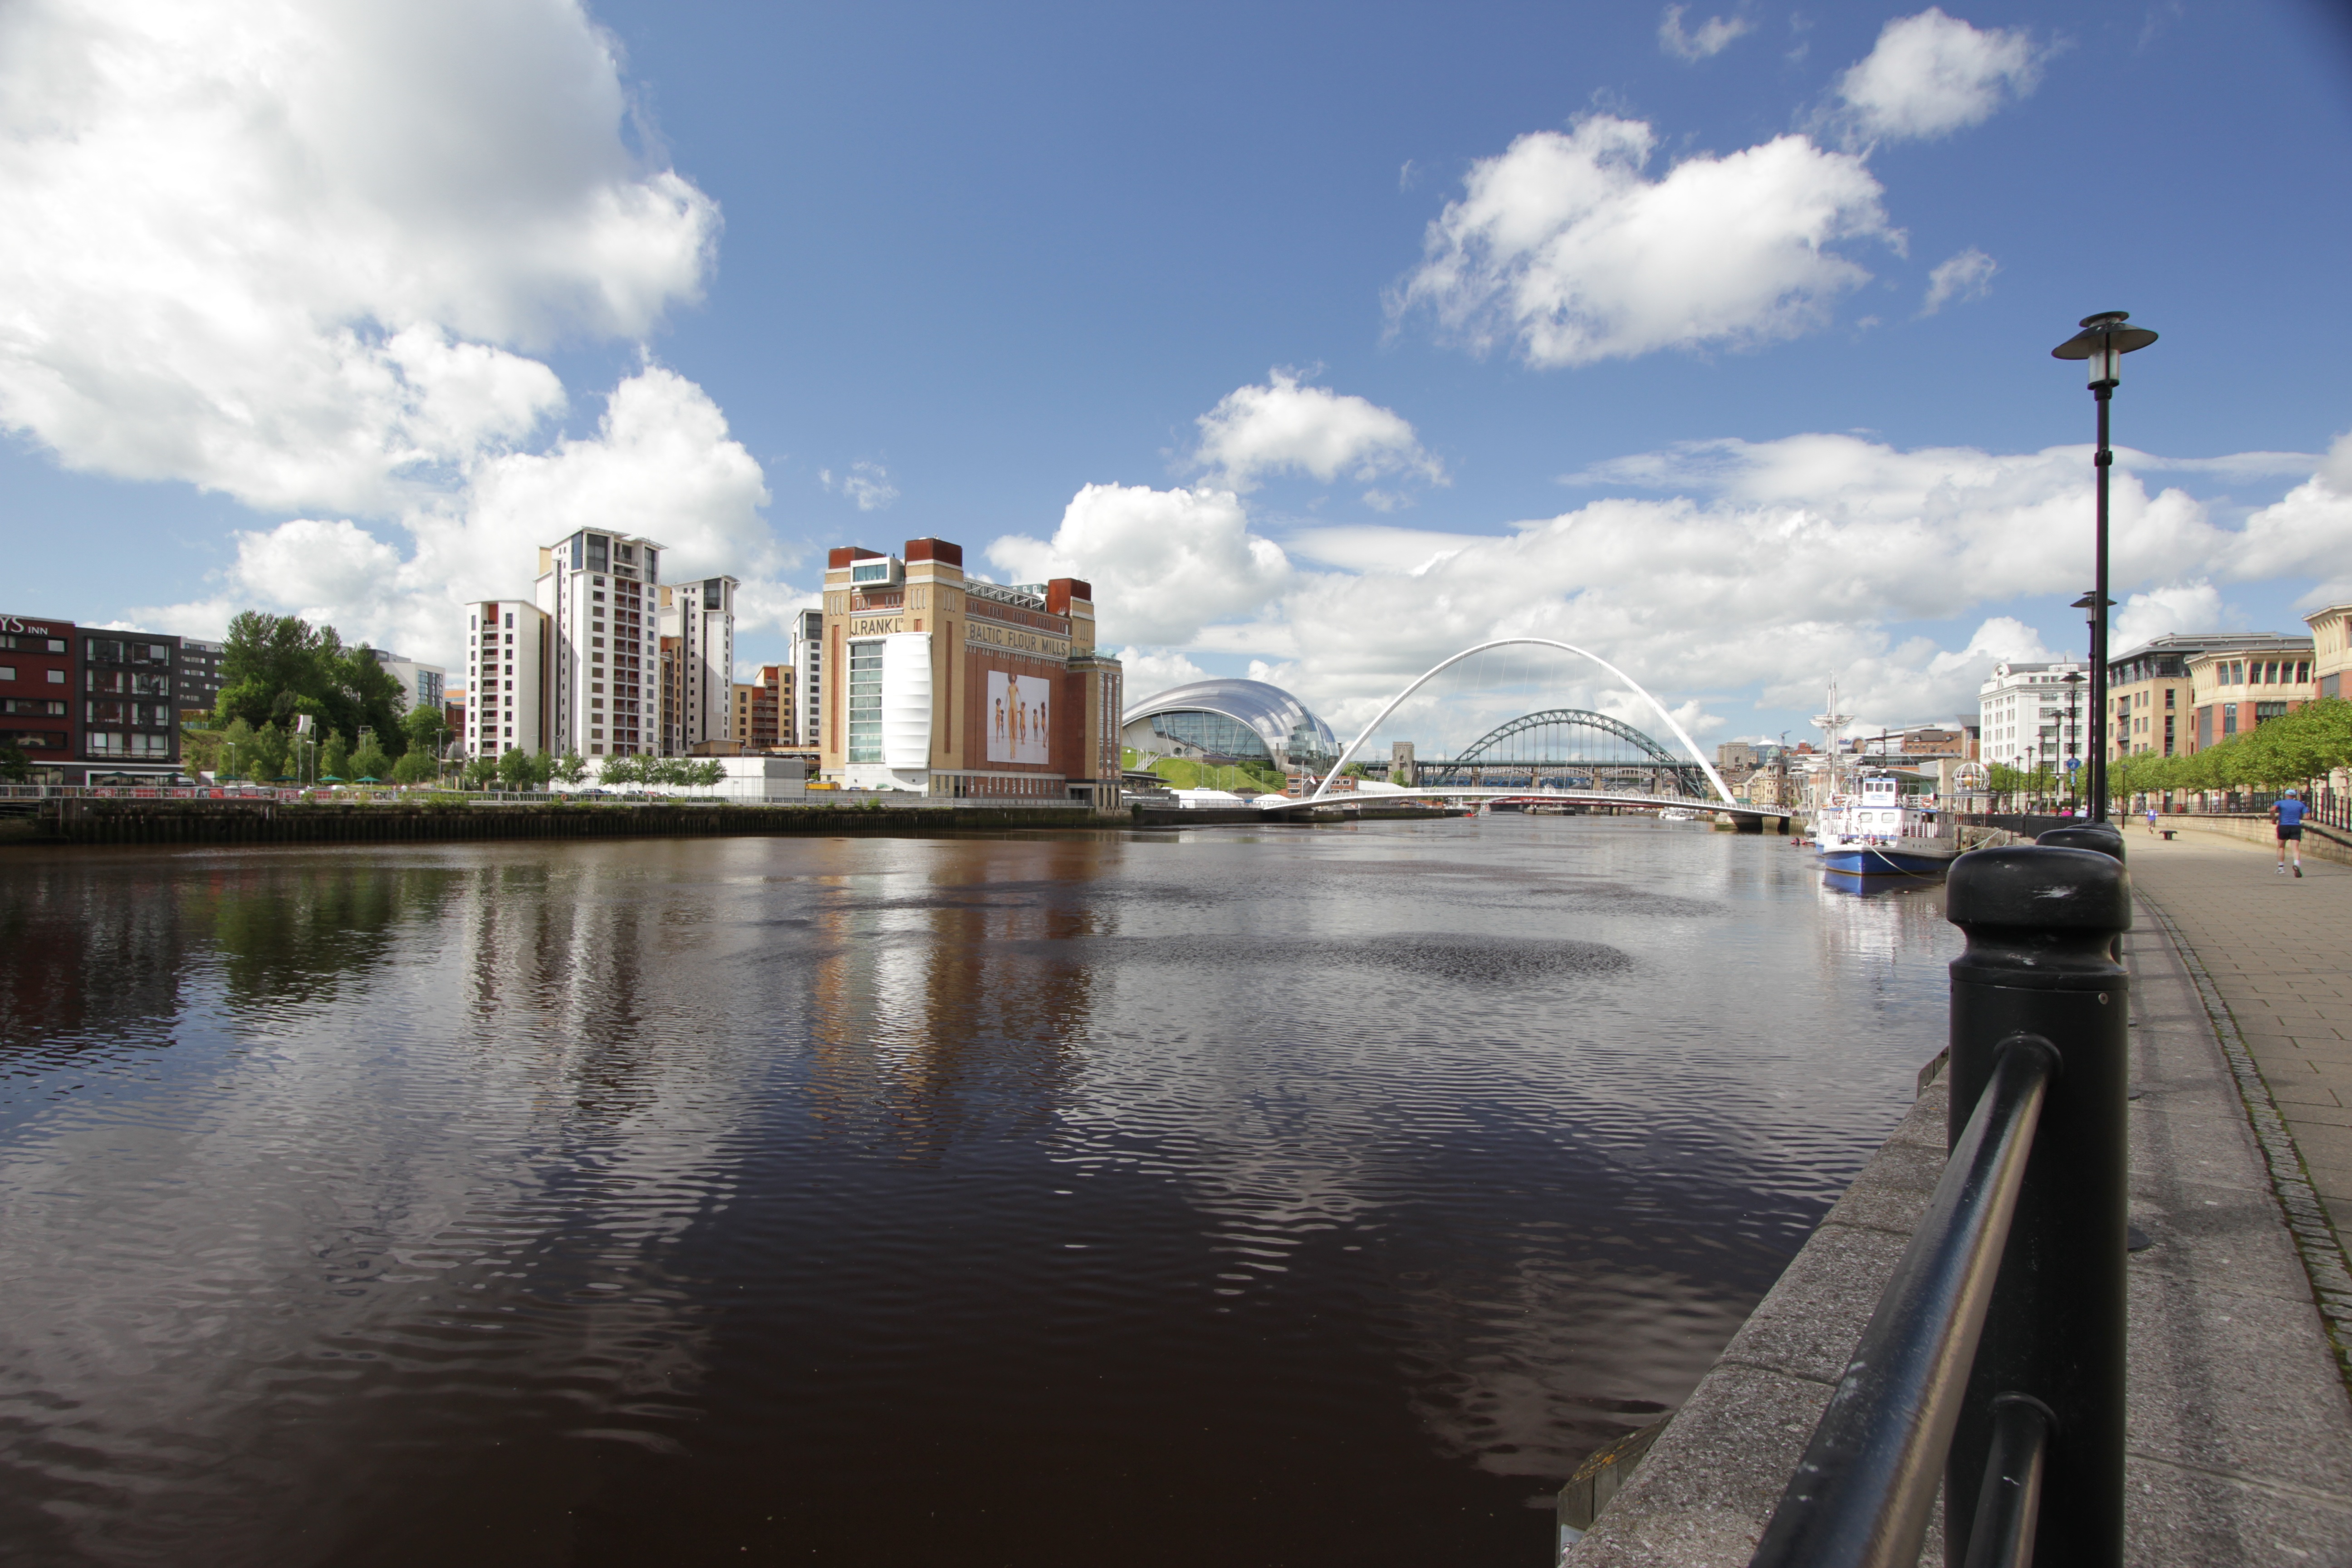
landscape, sea, water, architecture, bridge, skyline, city, river, canal, cityscape, reflection, landmark, waterway, uk, england, north, sage, riverbank, iconic, newcastle, quayside, east, tyne, tyneside, gateshead, millennium bridge, baltic flour mills